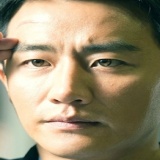
diễn viên Hoàng Hiên